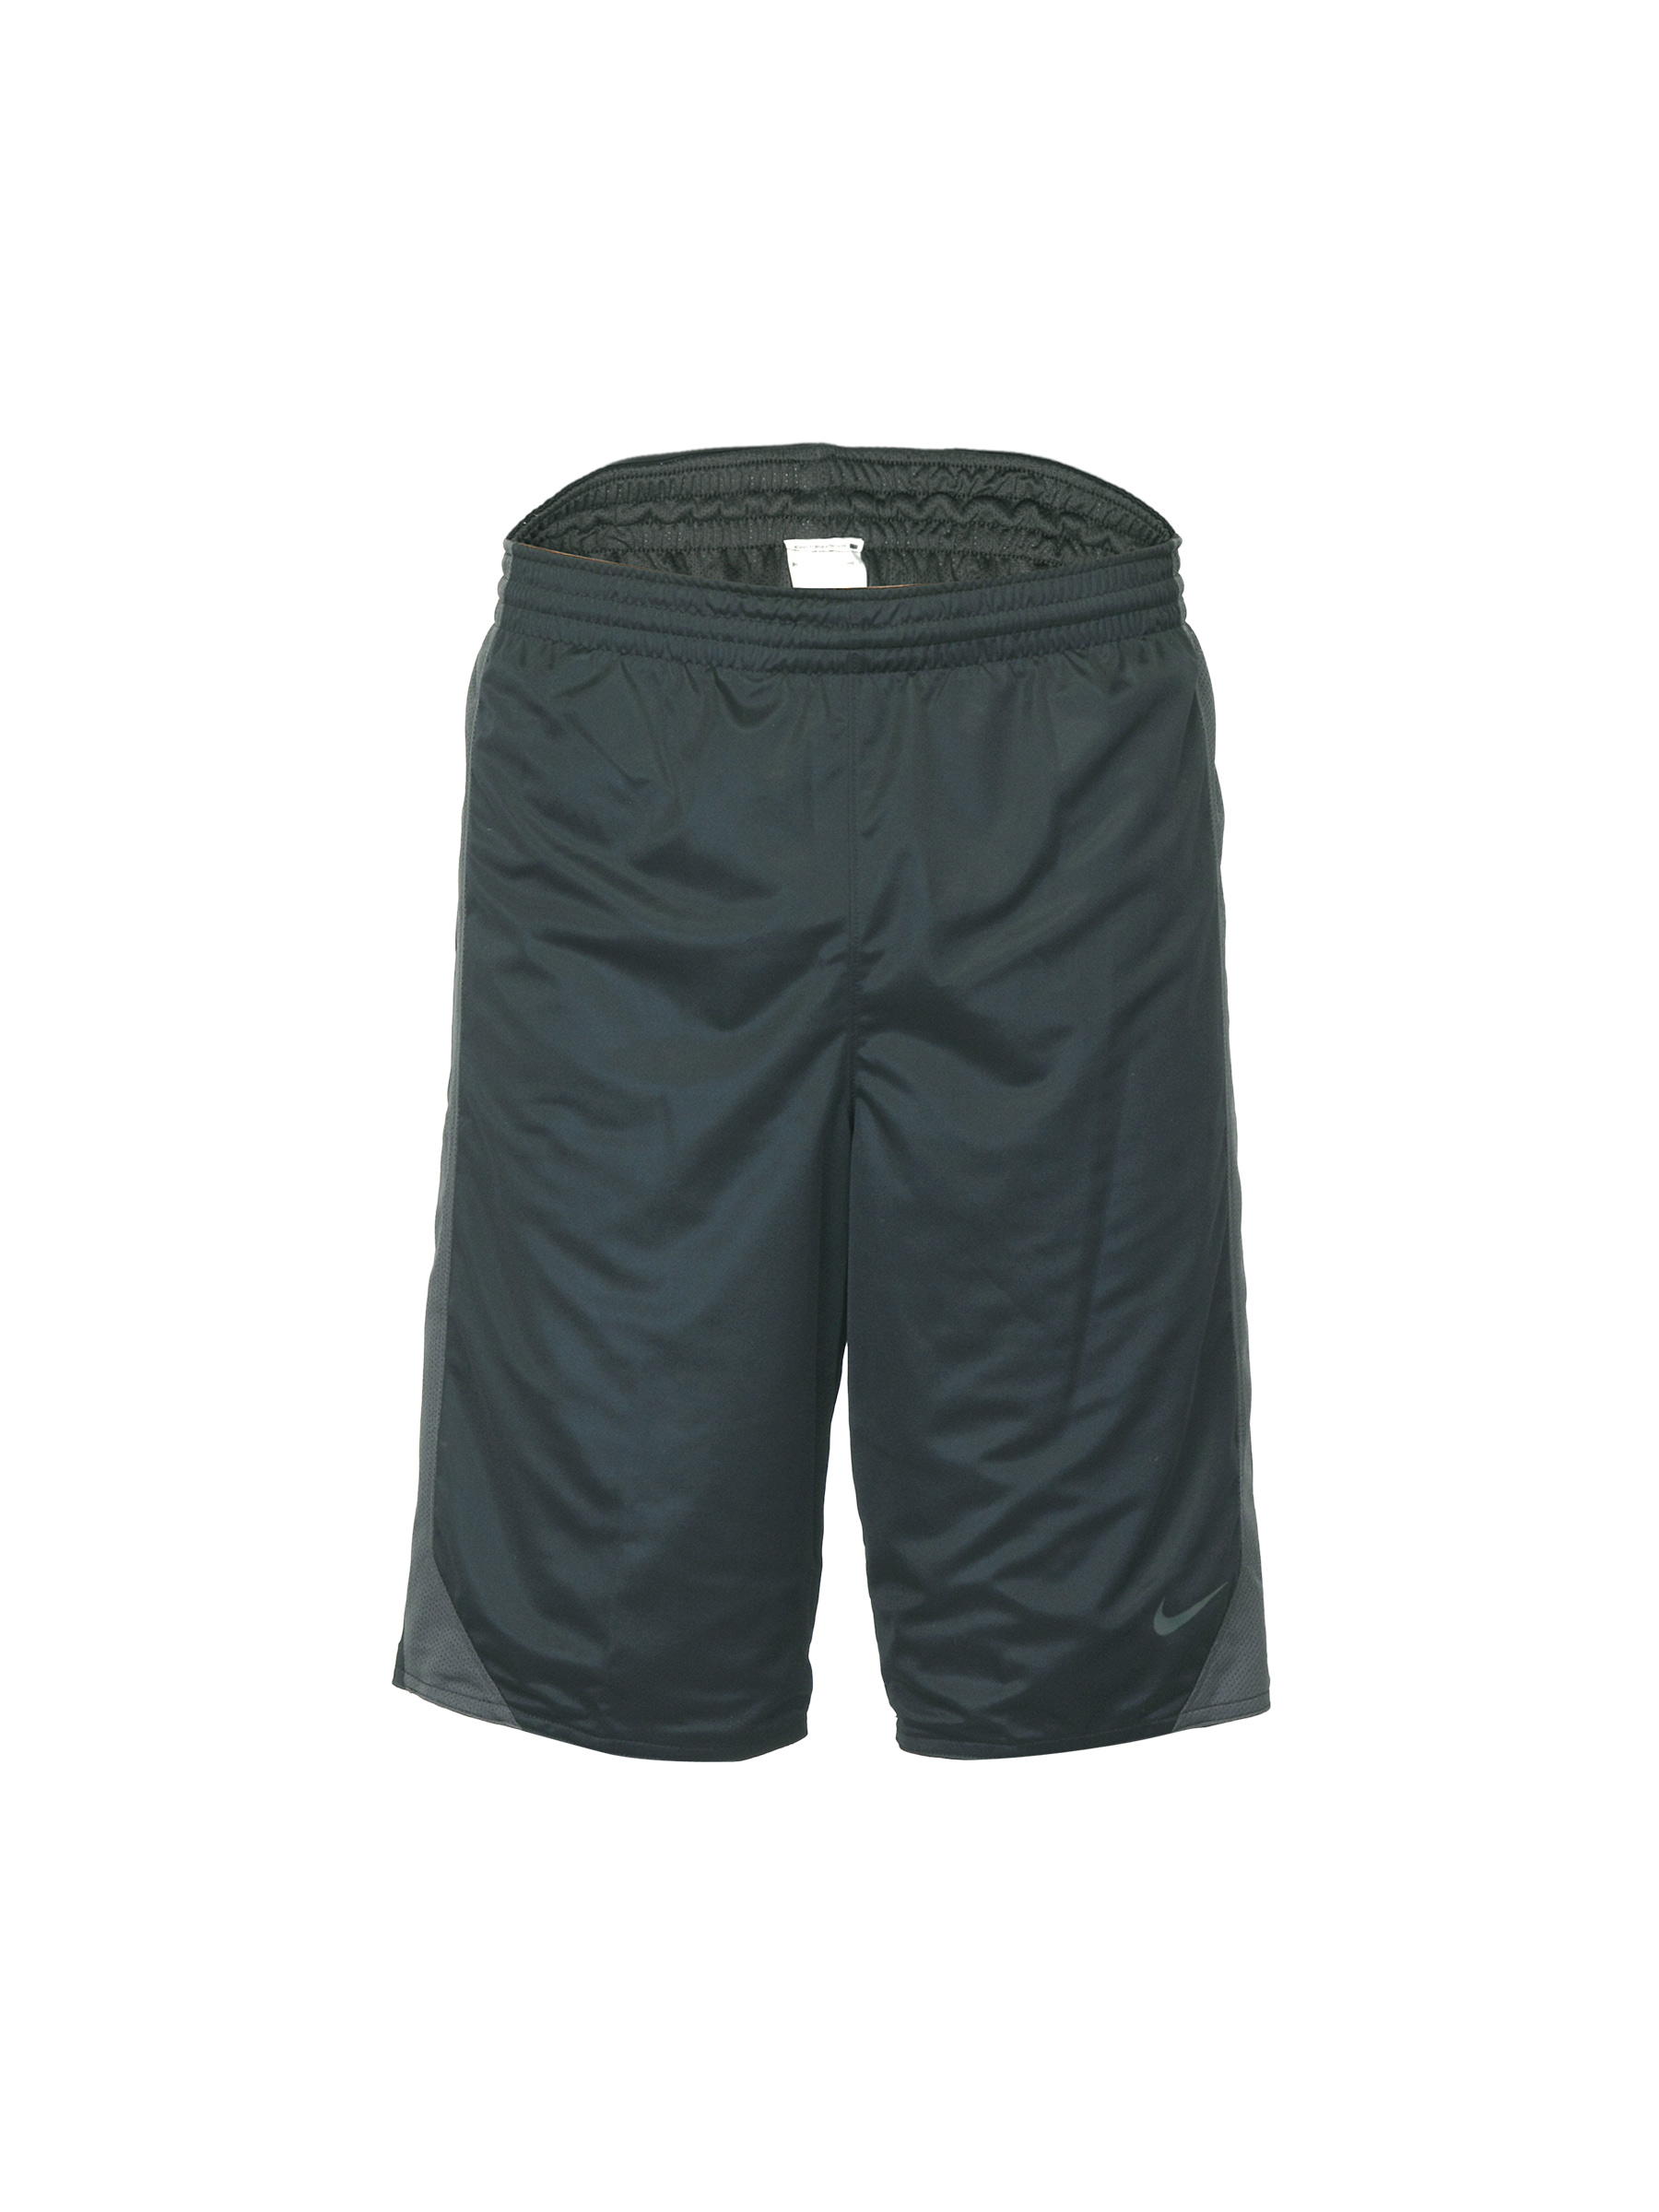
Nike Men Hustle Reversible Black Shorts
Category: Apparel / Bottomwear / Shorts
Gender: Men
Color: Black
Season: Summer 2012
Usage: Sports